Eleanor of Arborea

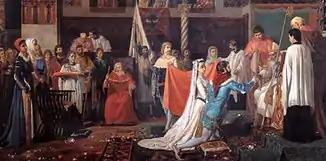
Painting of Eleanor's and Brancaleone's marriage

It now seems certain that in 1382 Eleanor gave a loan of 4,000 gold florins to Nicolò Guarco, doge of the Republic of Genoa, and that the latter for his part undertook to repay the sum within ten years; otherwise, he would have paid double. In addition the condition was signed that, if in the meantime Fredrick (Eleonor's eldest son) had reached puberty, the daughter of Doge Bianchina would have had to marry him and, in the event that this marriage could not be celebrated (due to death or other fortuitous event), the act would have become null.